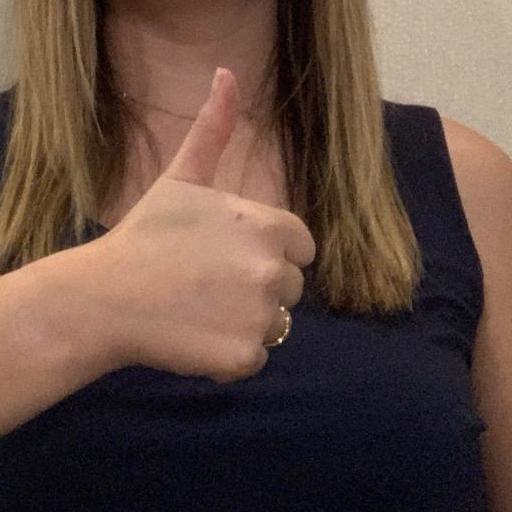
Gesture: like